311 South Wacker Drive

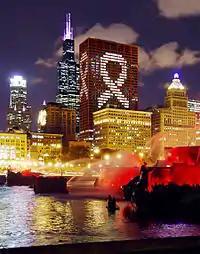
CNA's building illuminated to reflect Breast Cancer Awareness Month. 311 South Wacker Drive can be seen in the left, with the top portion brightly illuminated.

The top of the building is a -tall translucent cylinder, surrounded by four other smaller cylinders, which was inspired by the massing of the Tribune Tower. This makes it among the most visible Chicago skyscrapers at night, as its crown is brightly illuminated. The five cylinders on top are lit at night by 1,852 fluorescent tubes, and a lantern at the top changes colors for various holidays and special events.